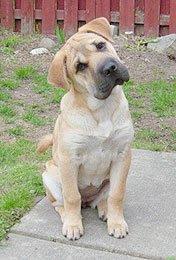
bull_mastiff